Falaise, Calvados

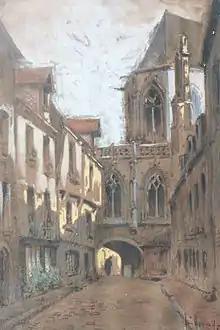

In 1953 Falaise station stopped its public rail services, having served the town for 94 years. The station continued serving freight only before finally closing in 1990, whereit was demolished and replaceed with a supermarket.